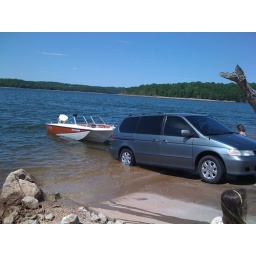
Leaving the boat in the river